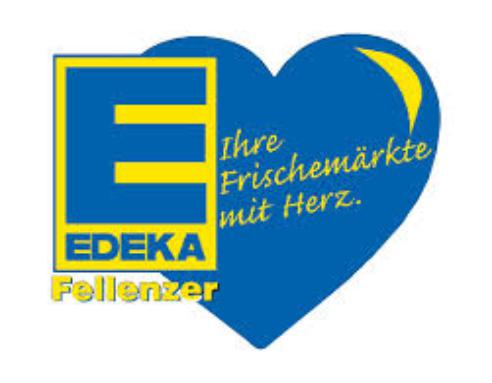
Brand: Edeka
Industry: Others